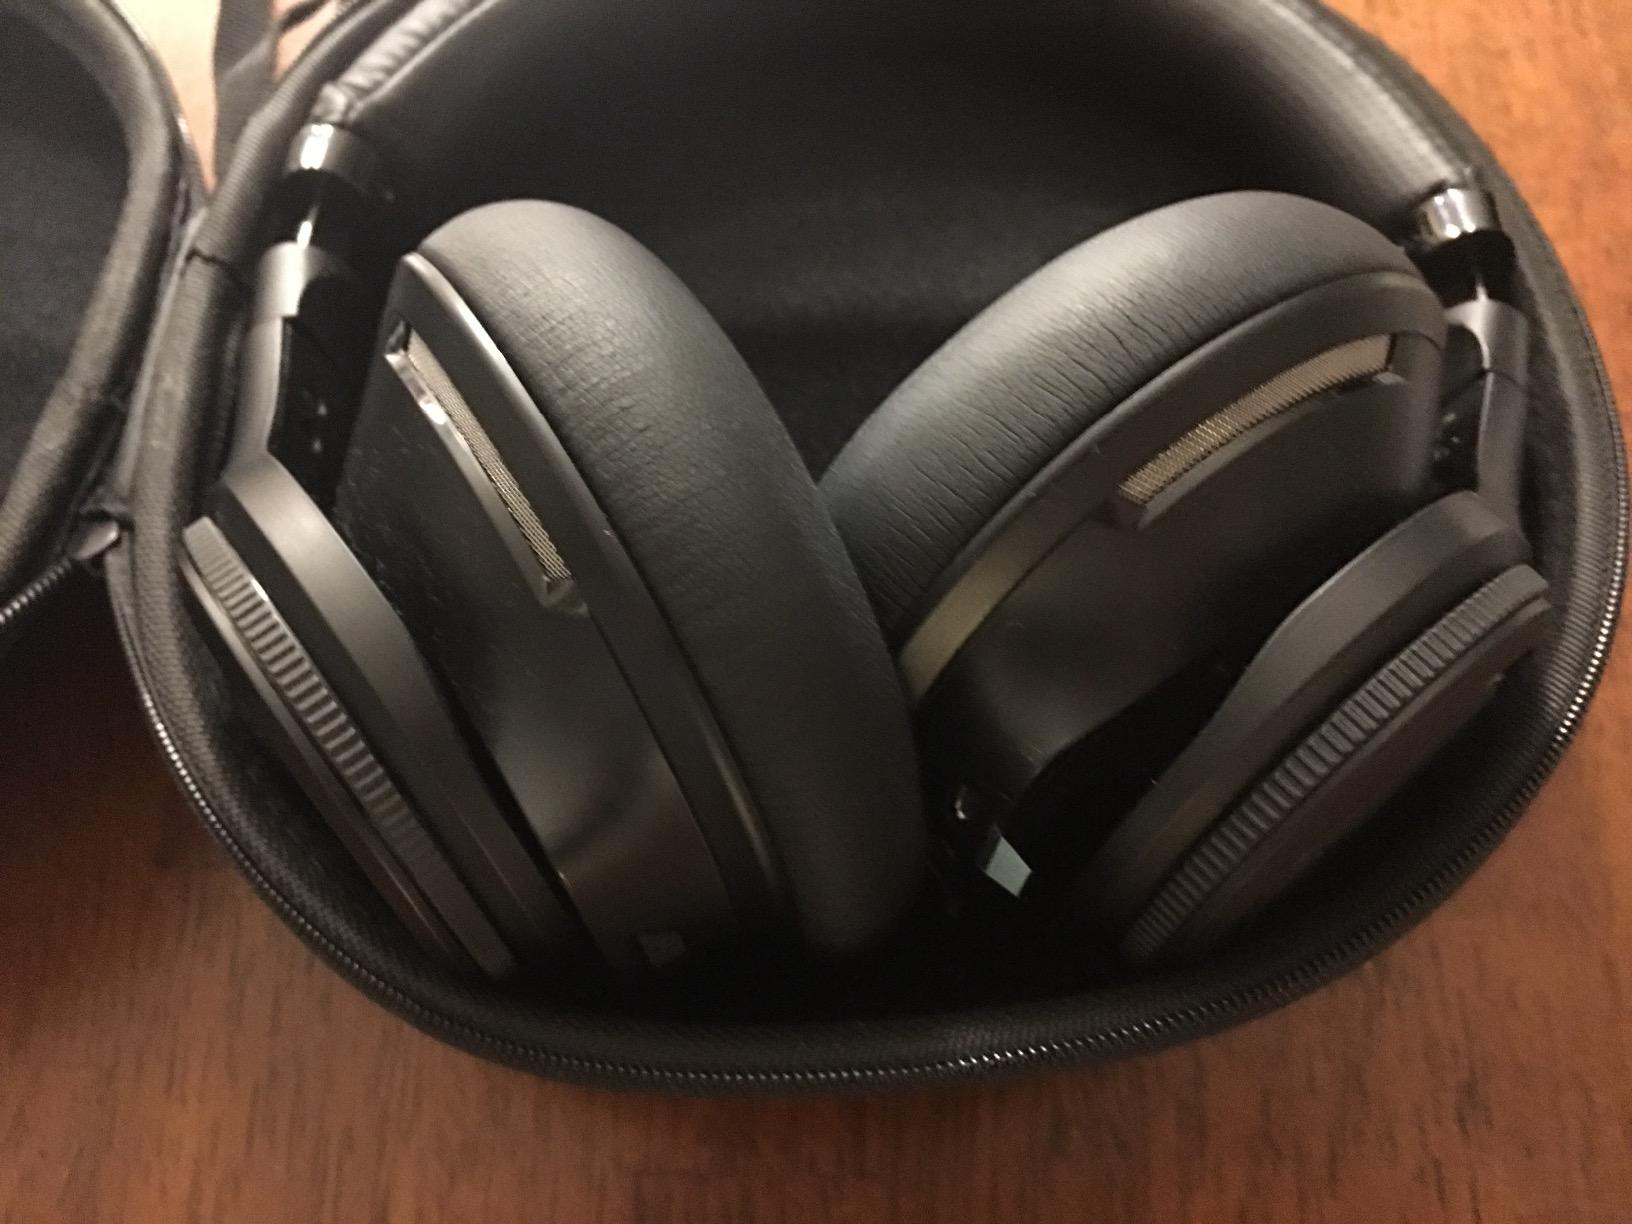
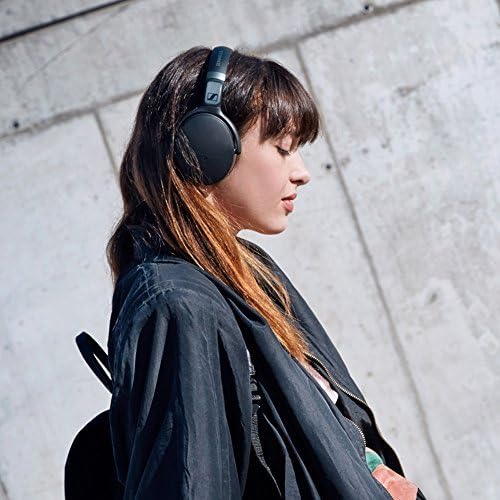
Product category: headphones
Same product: no